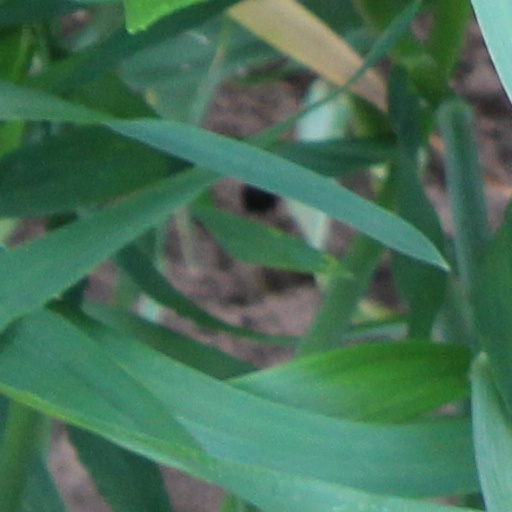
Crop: wheat